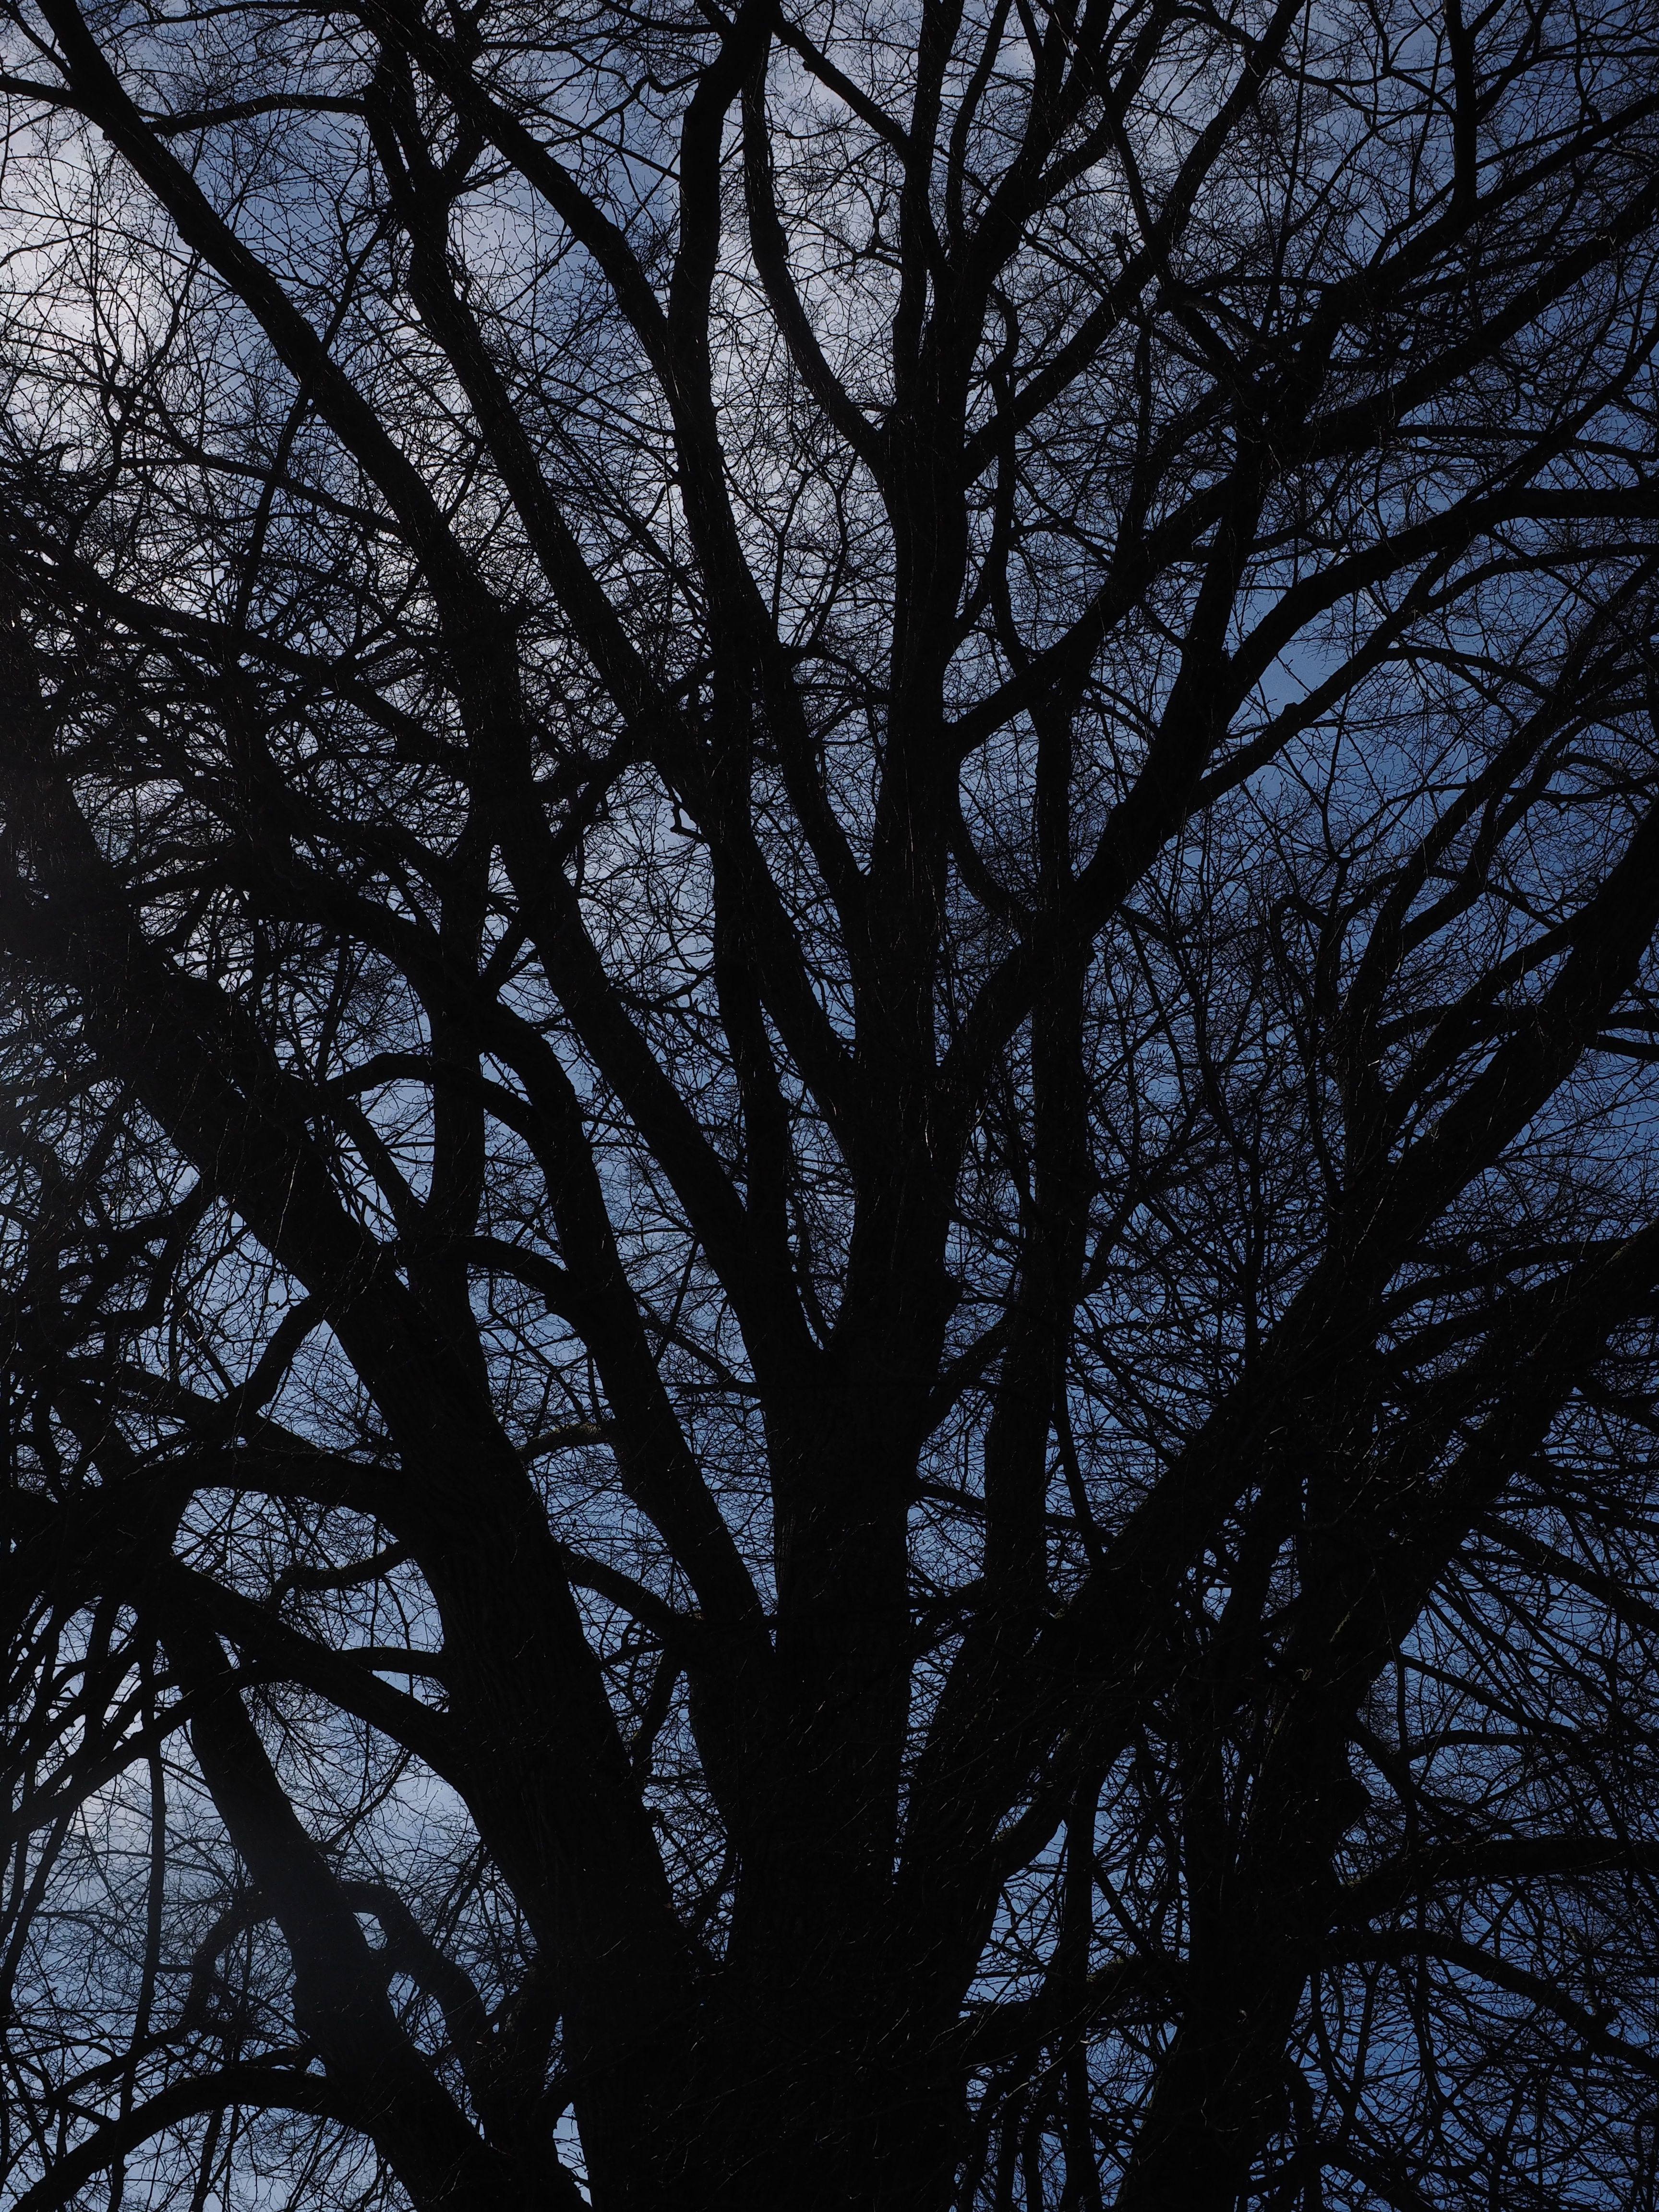
tree, nature, forest, branch, snow, winter, black and white, plant, sky, sun, sunlight, leaf, weather, darkness, monochrome, deciduous tree, aesthetic, branches, elm, large, massive, huge, powerful, back light, rusten, impressive, natural monument, monochrome photography, ulmus, smooth leaved elm, effe, elm family, ulmaceae, eldulme, ulmus minor, iper, atmospheric phenomenon, woody plant